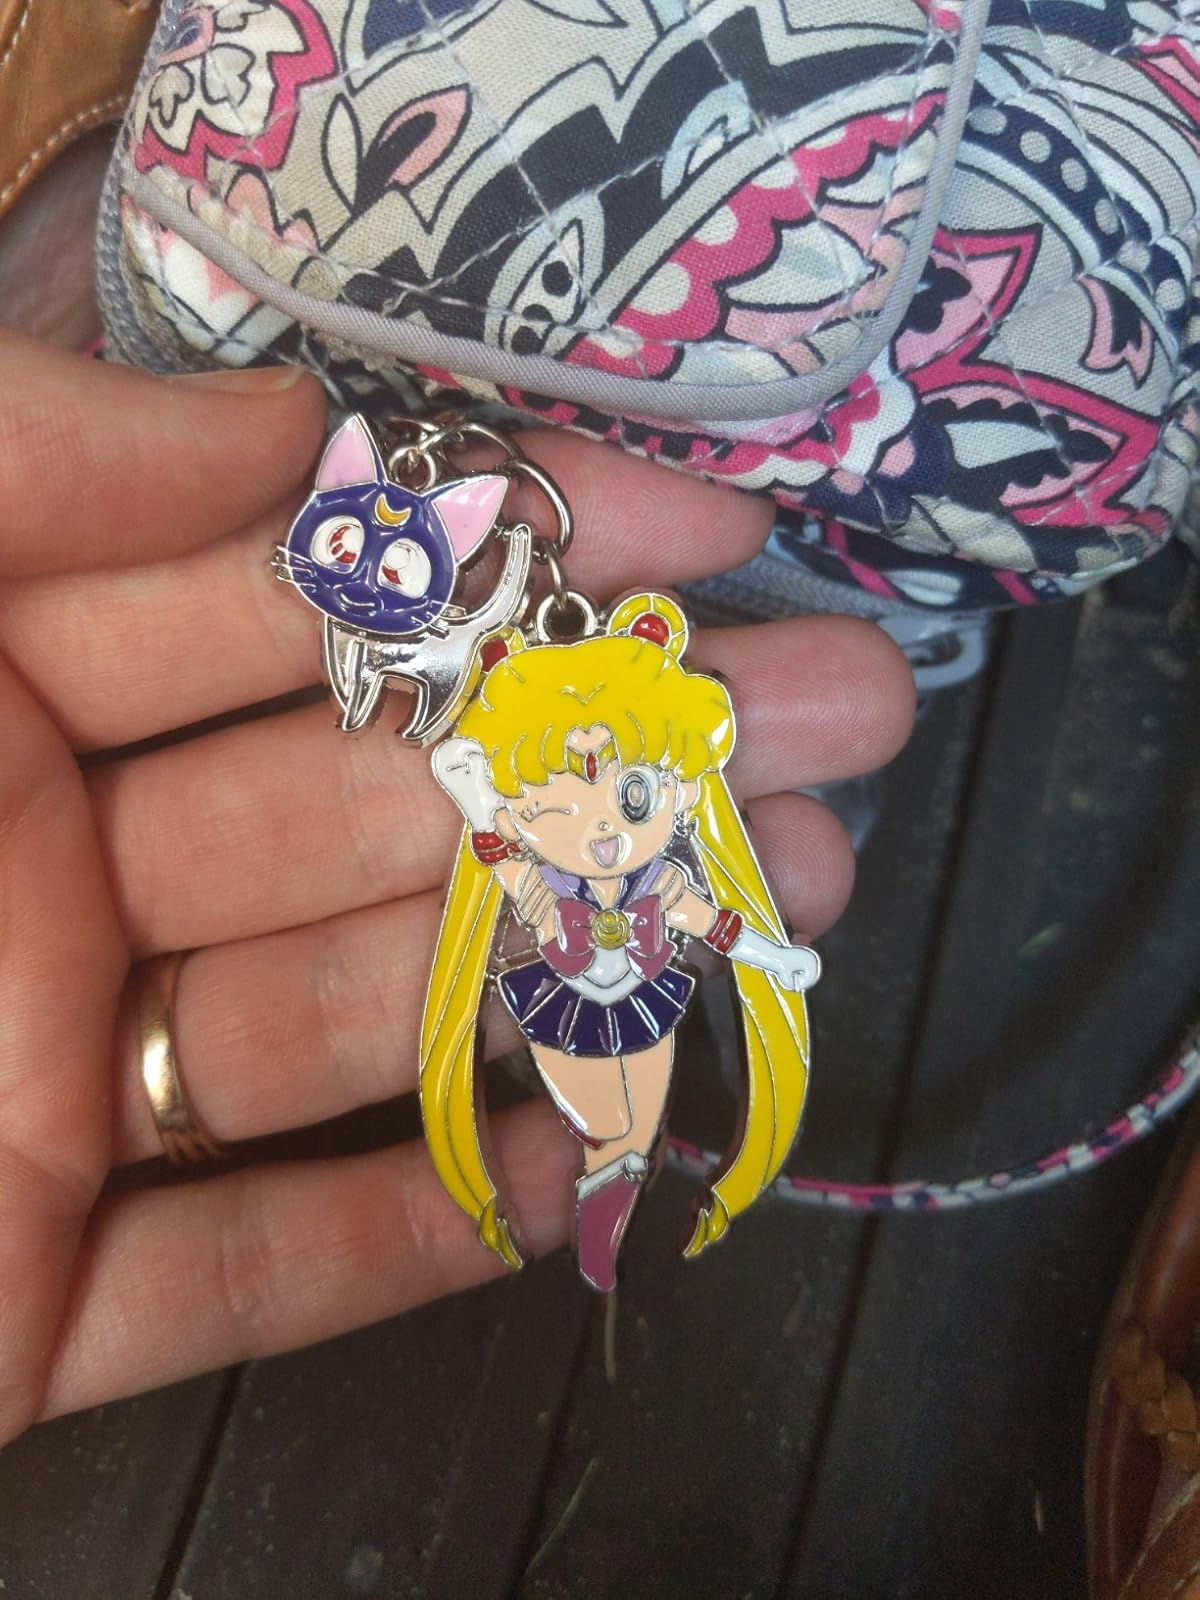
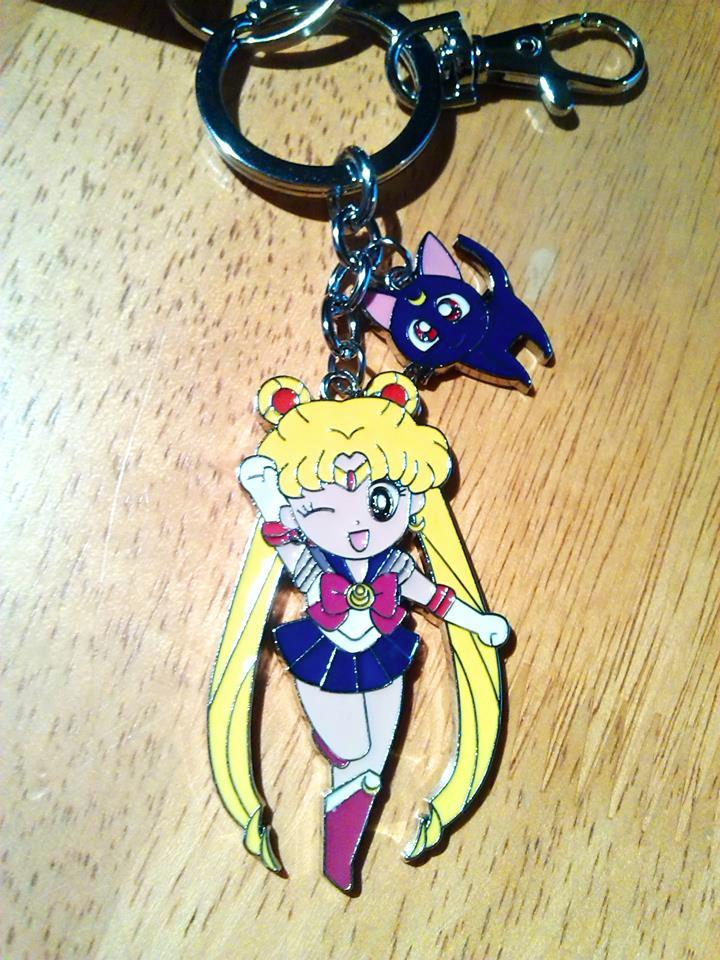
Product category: accessories_keychain
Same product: yes